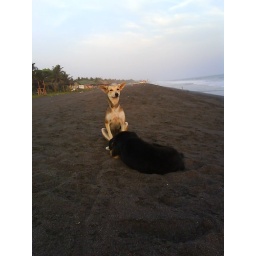
Dogs relaxing in the evening sun on the black sand beach in Monterrico, Pacific Coast of Guatemala